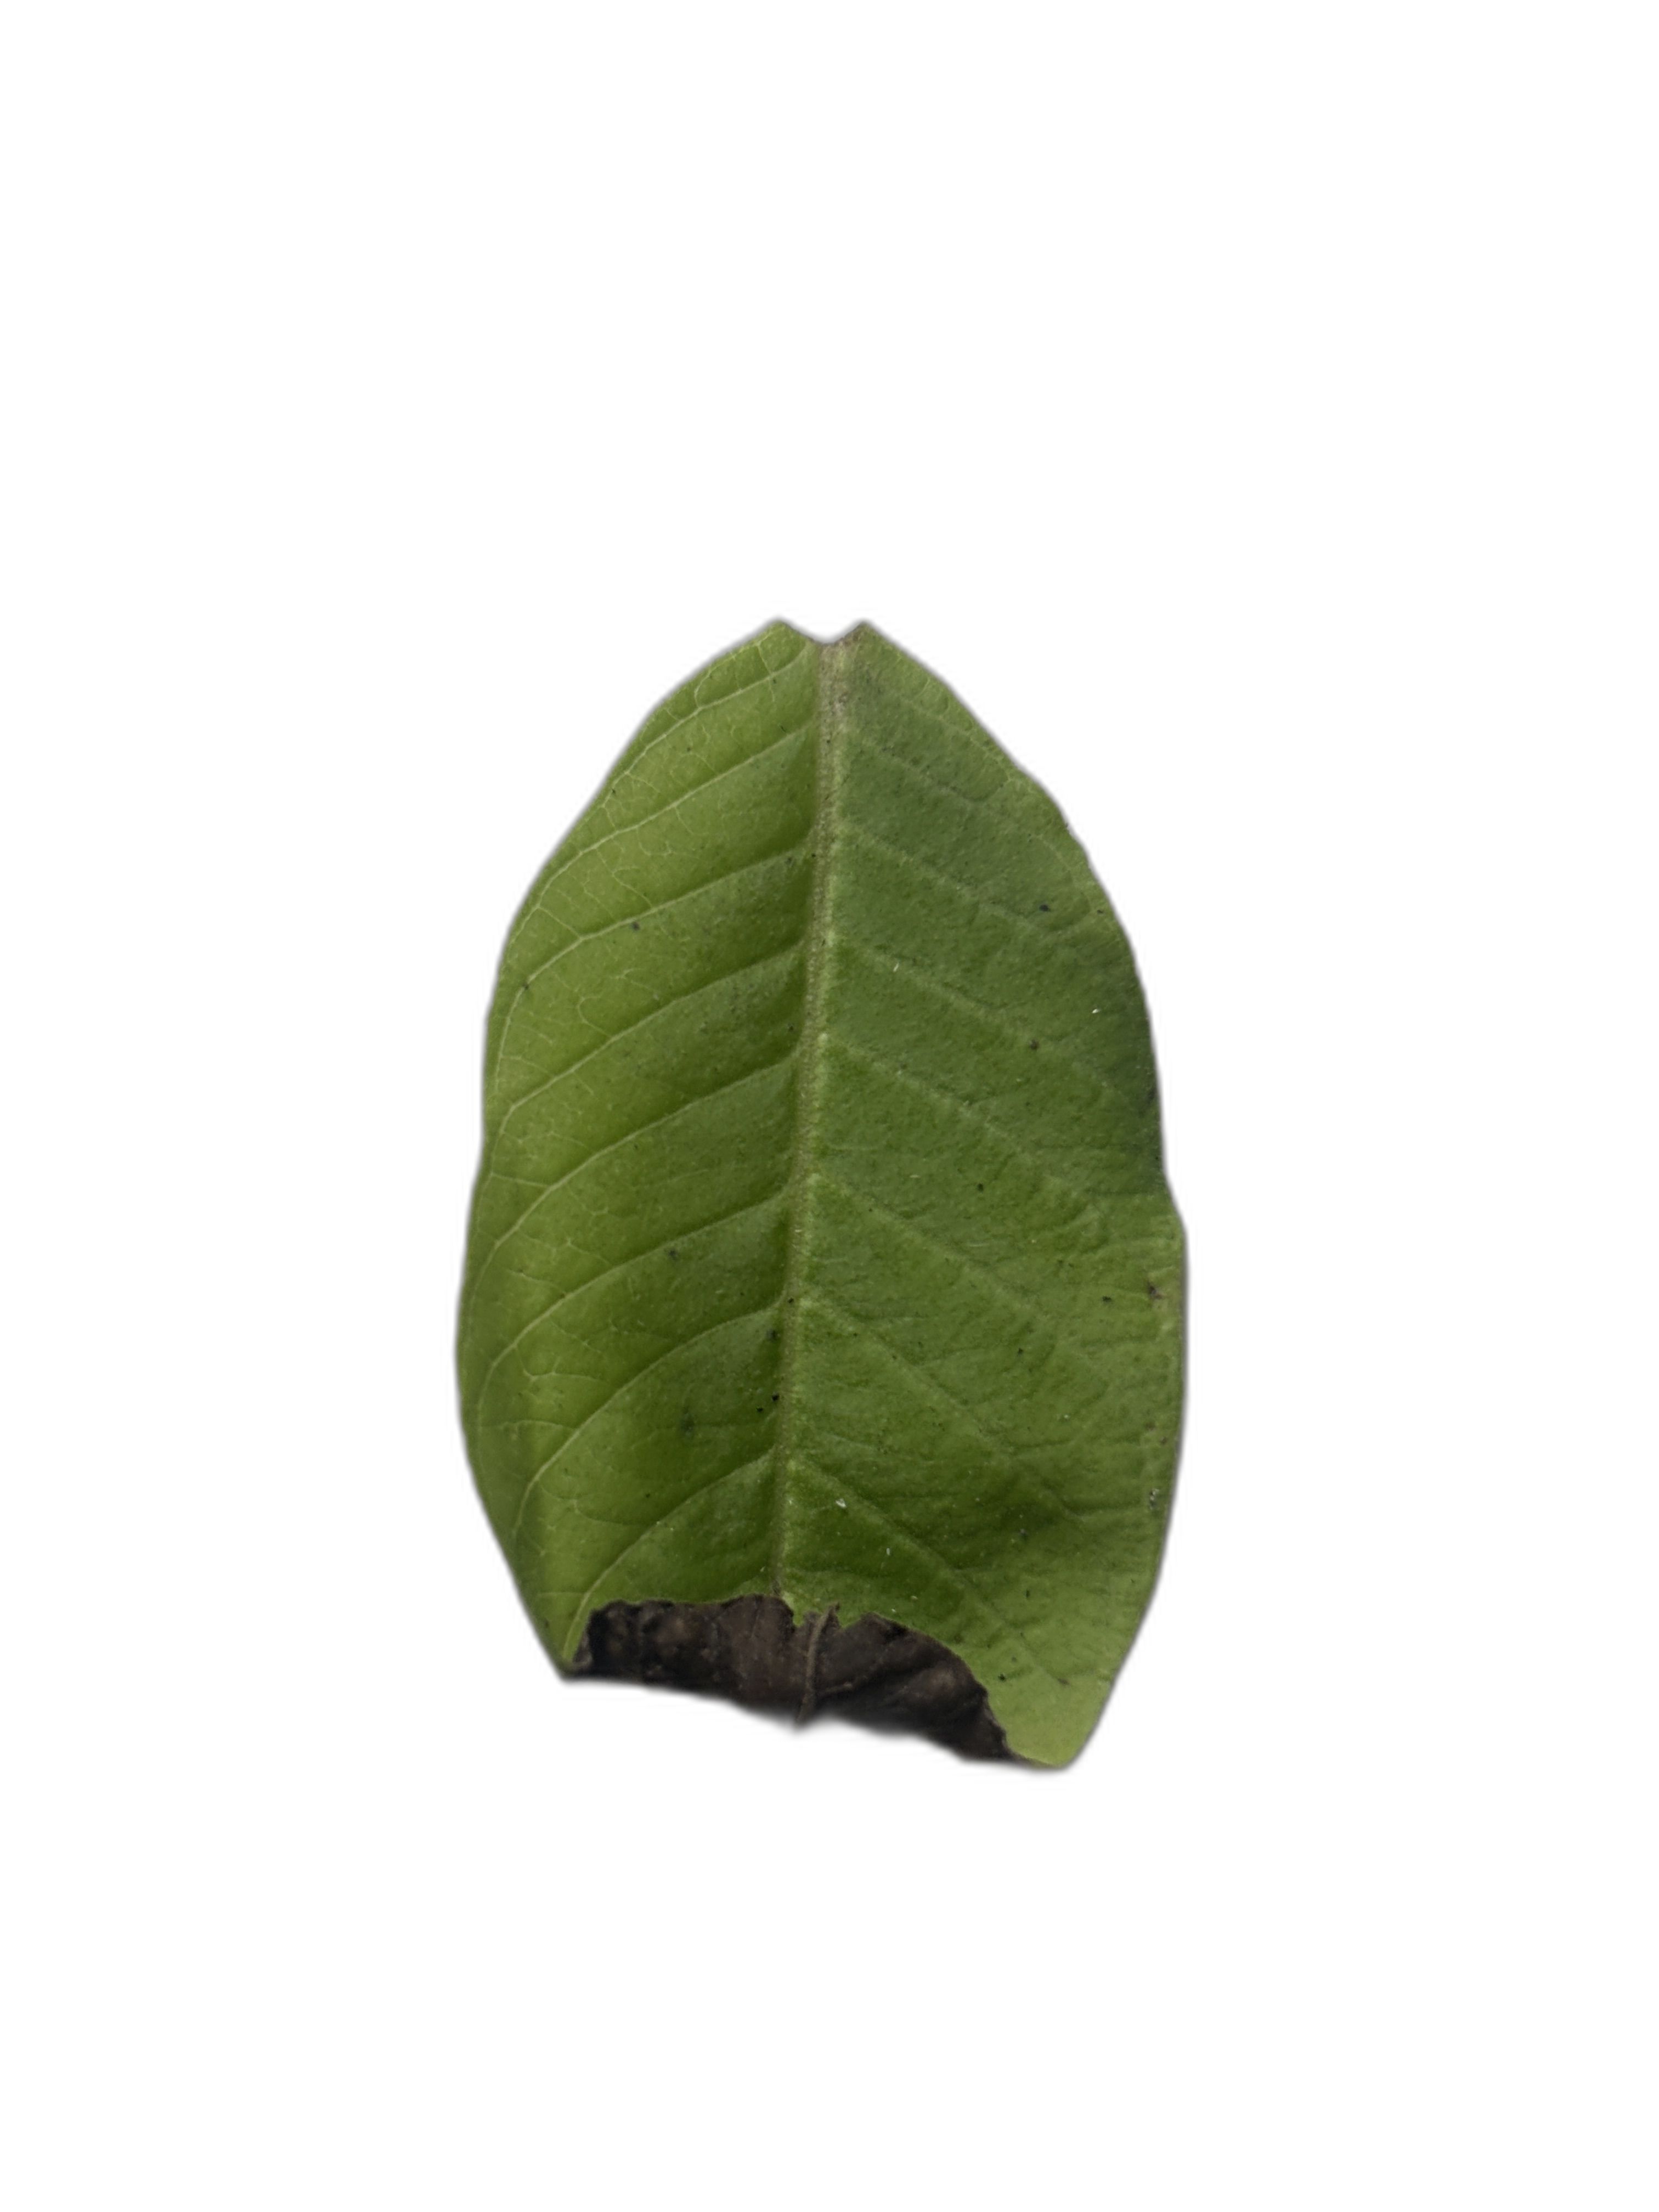
Plant part: leaf
Disease: Canker